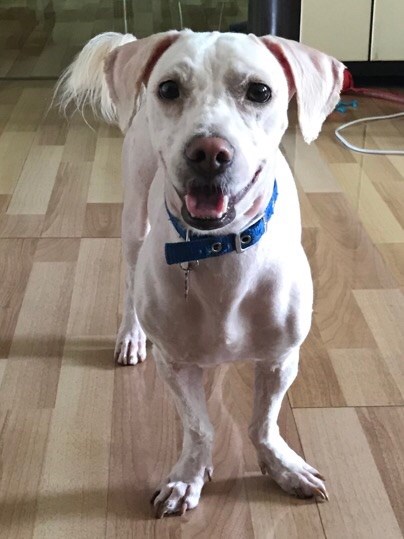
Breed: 2925-n000114-toy_poodle